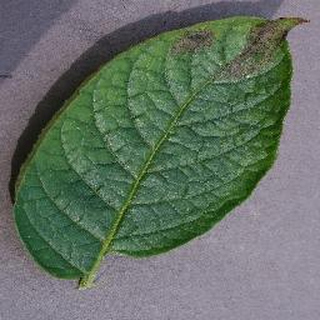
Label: potato_late_blight